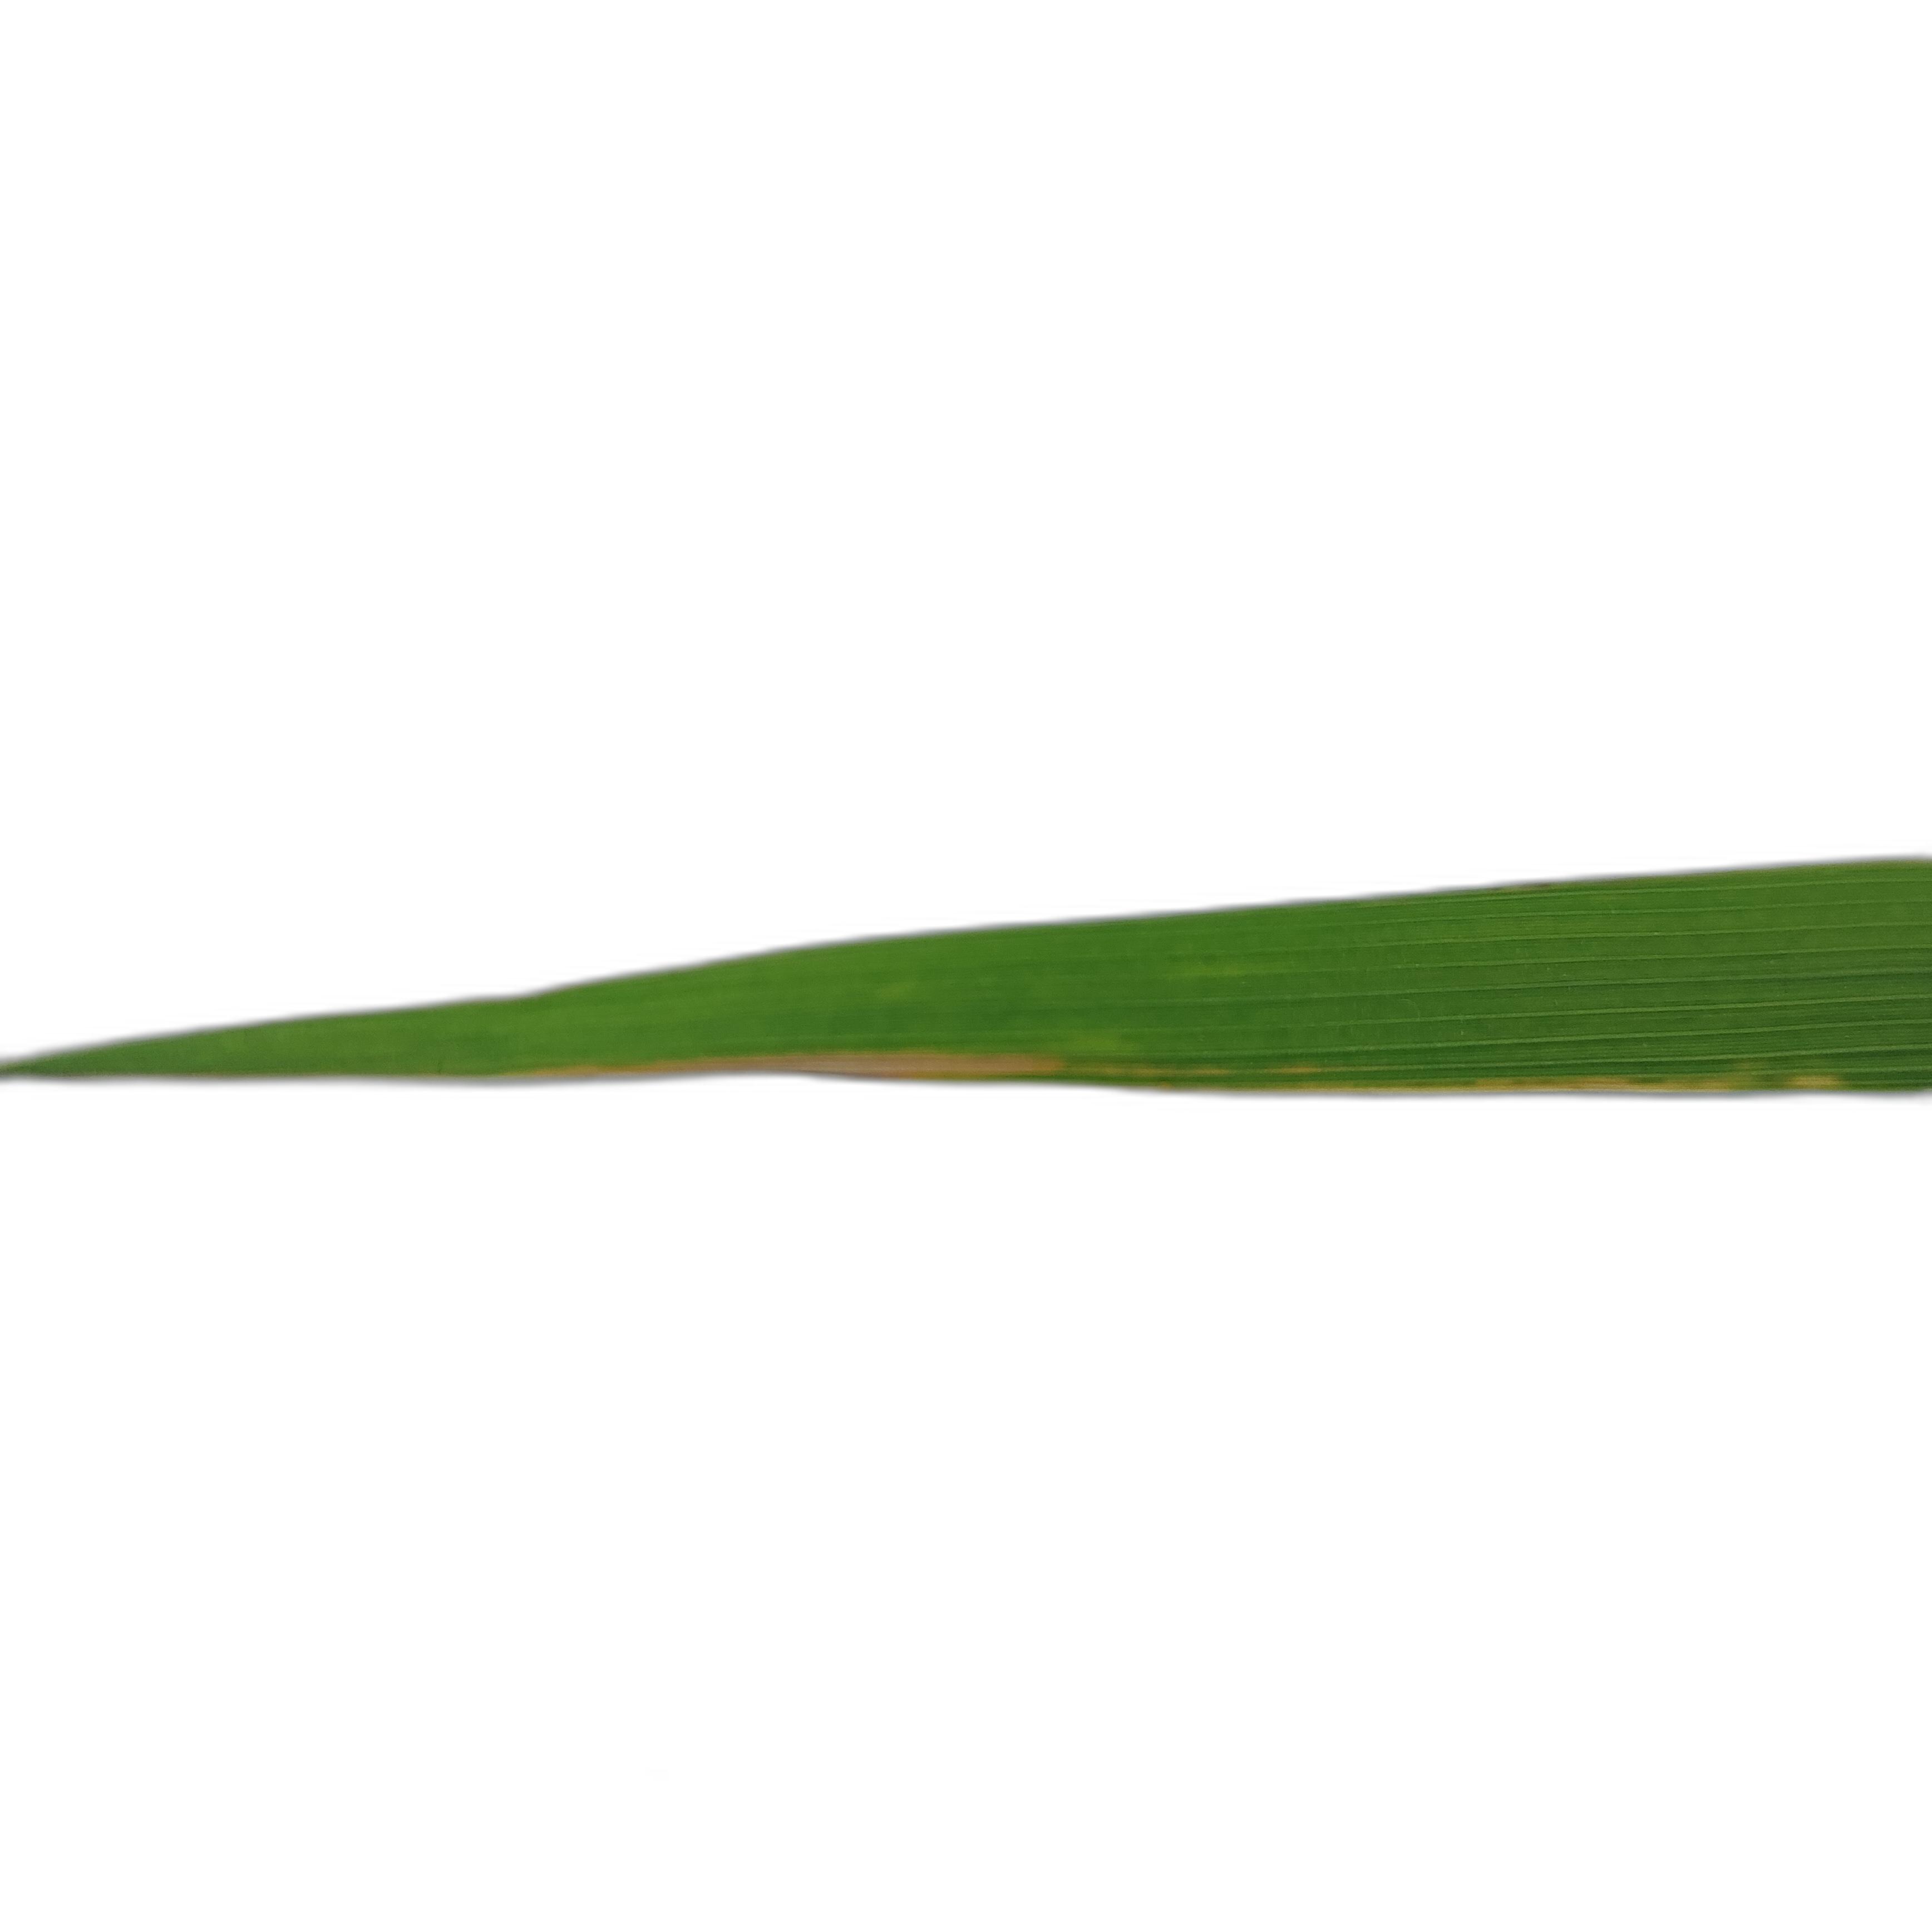
Label: Leaf Scald